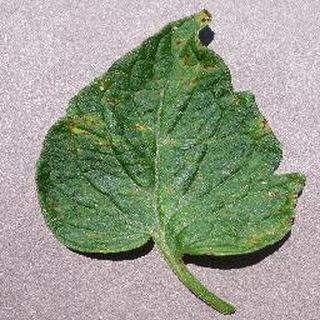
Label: tomato_septoria_leaf_spot